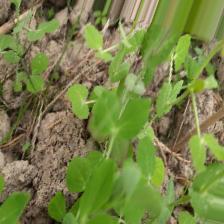
Label: Normal